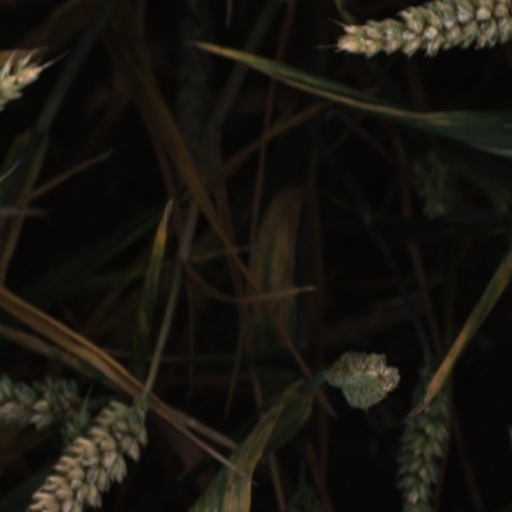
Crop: wheat